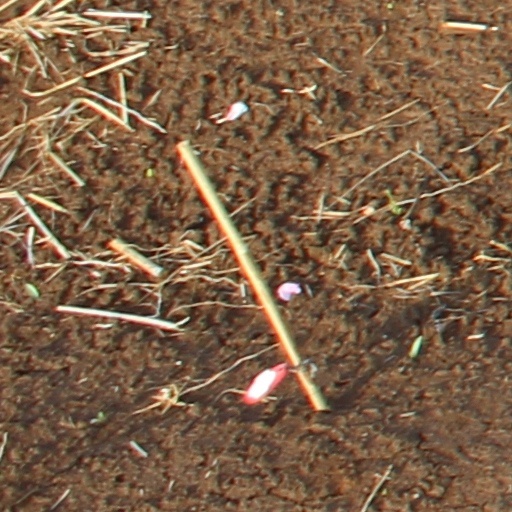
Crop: wheat